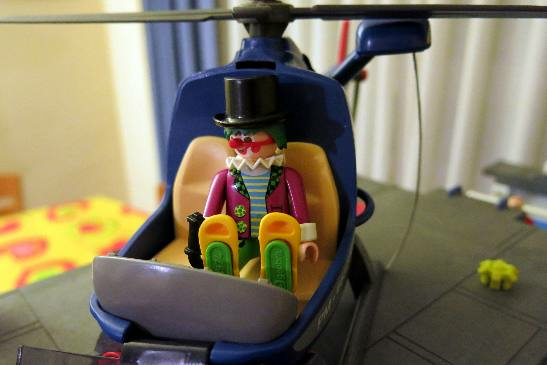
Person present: No